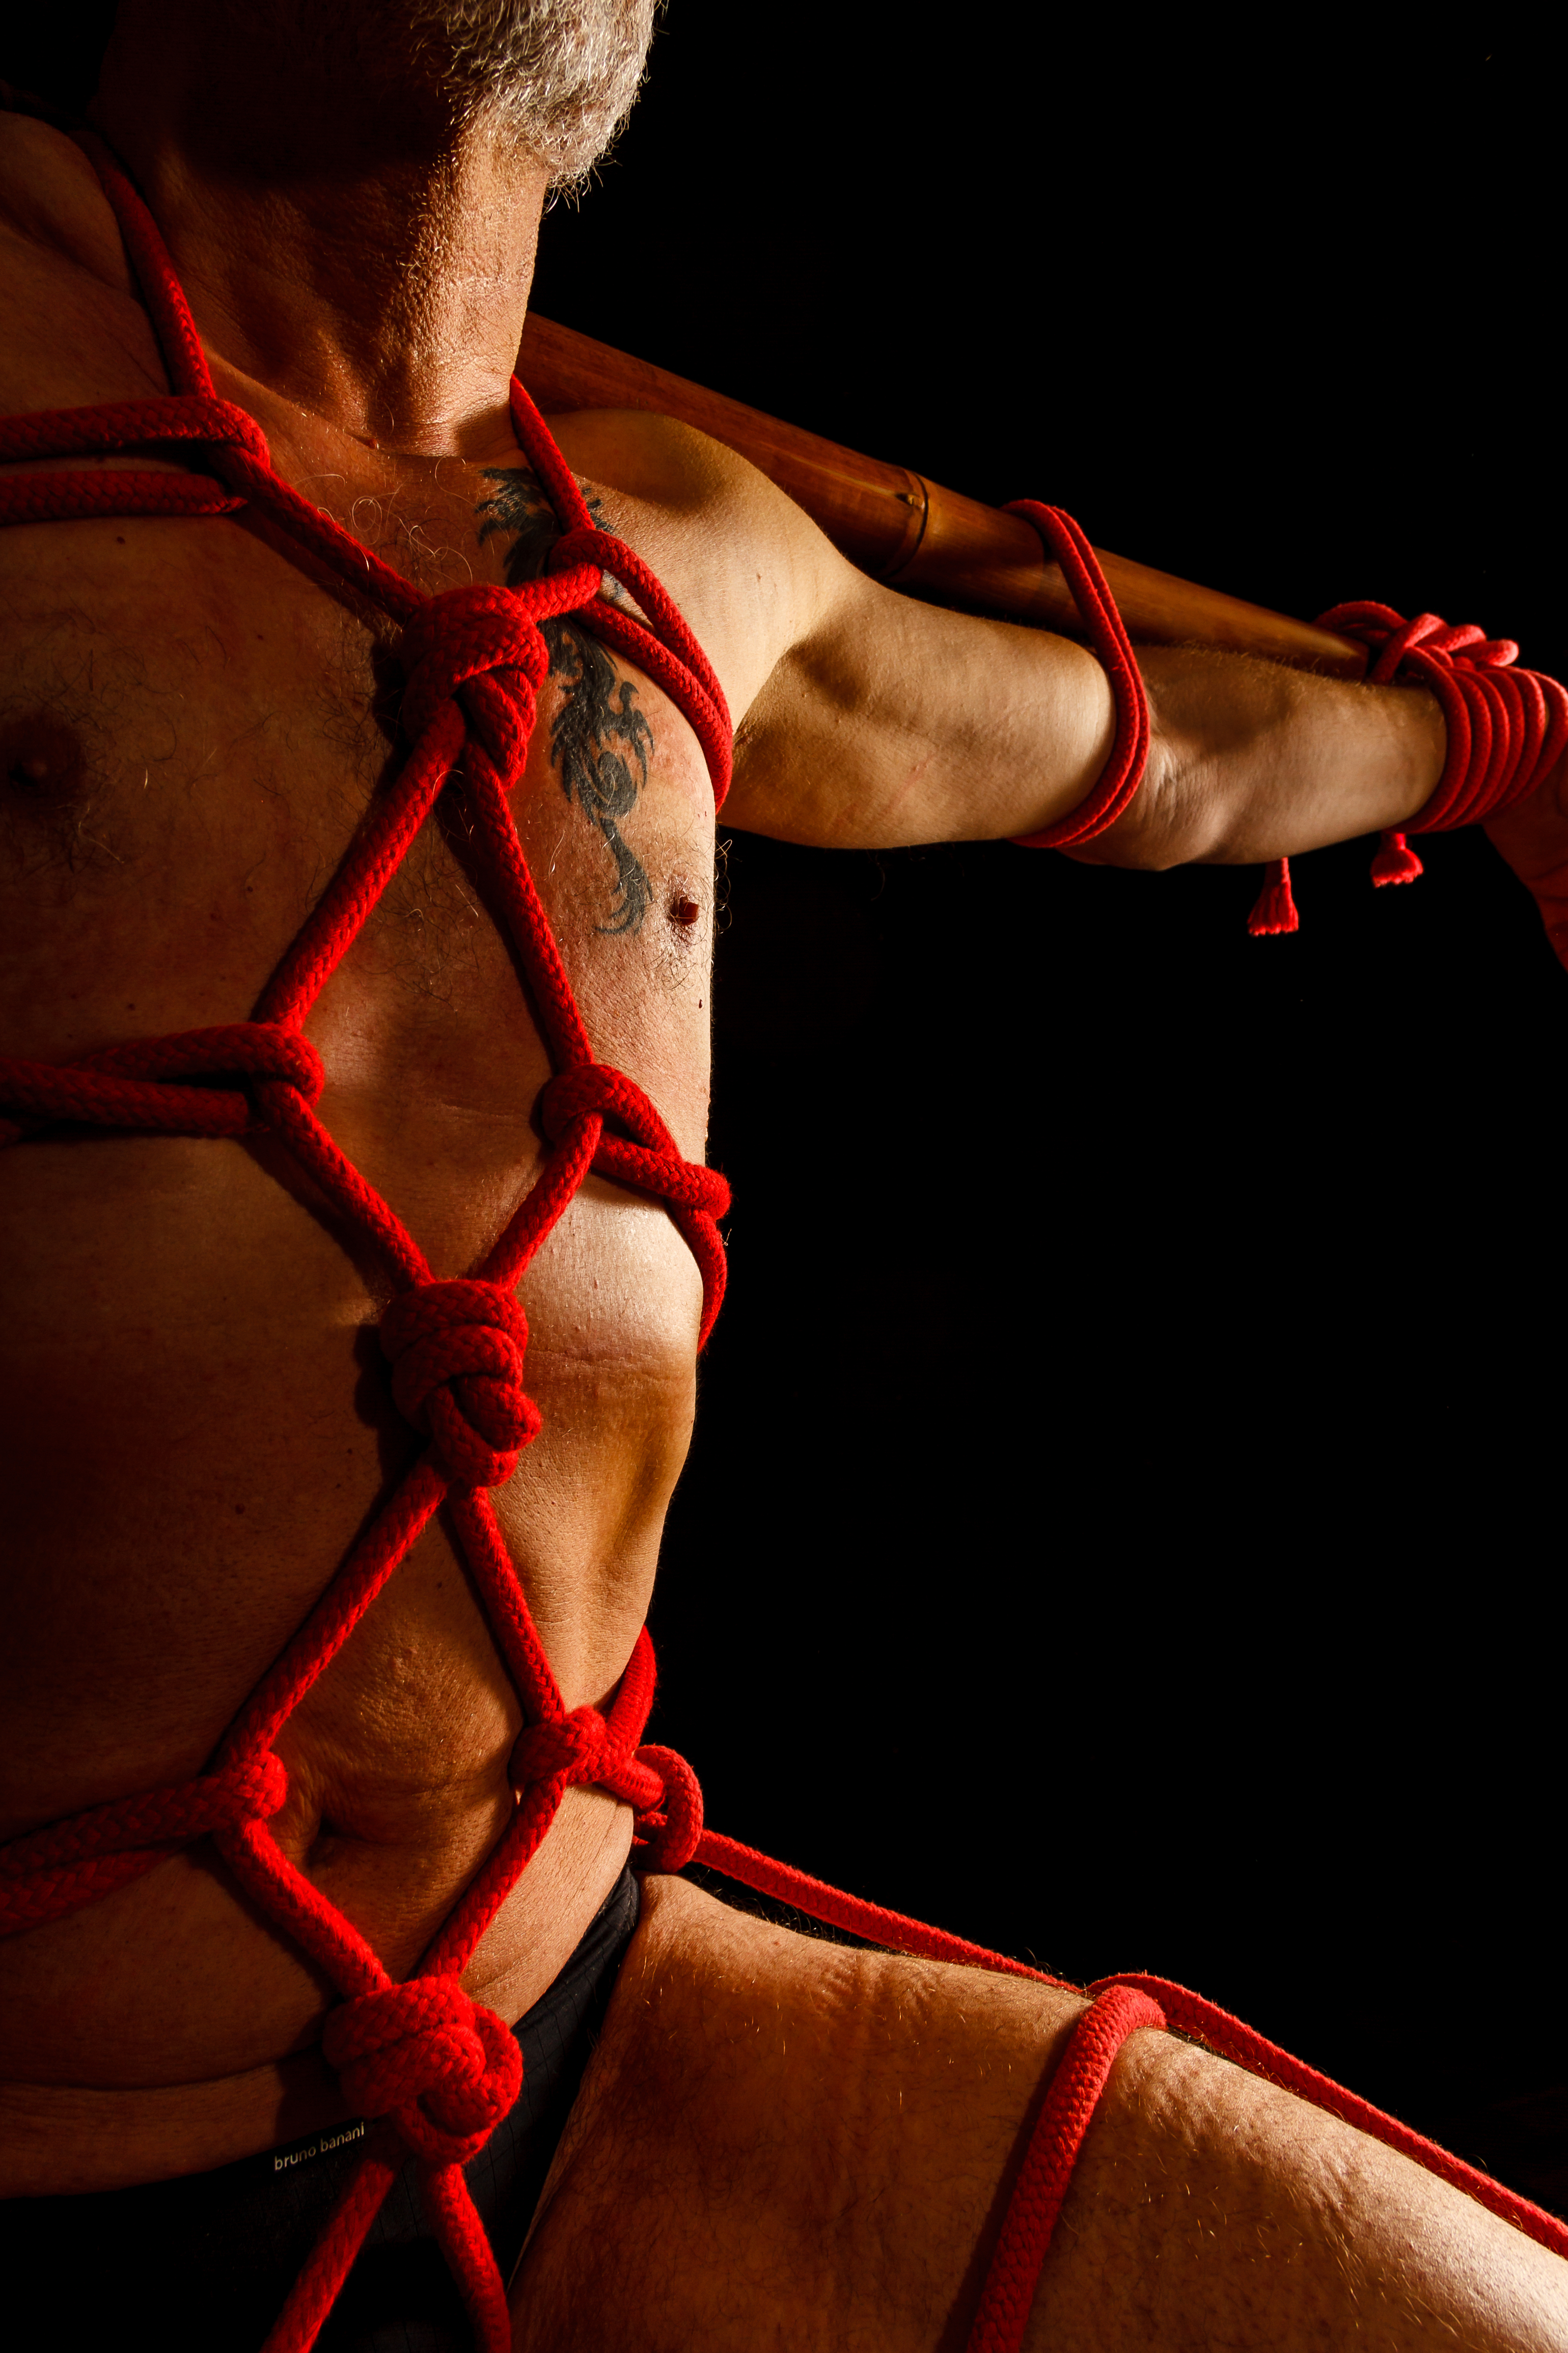
bondage, fetish, man, rope, studio, tattoo, japanese, red, muscle, Barechested, arm, flesh, human body, pain, chest, neck